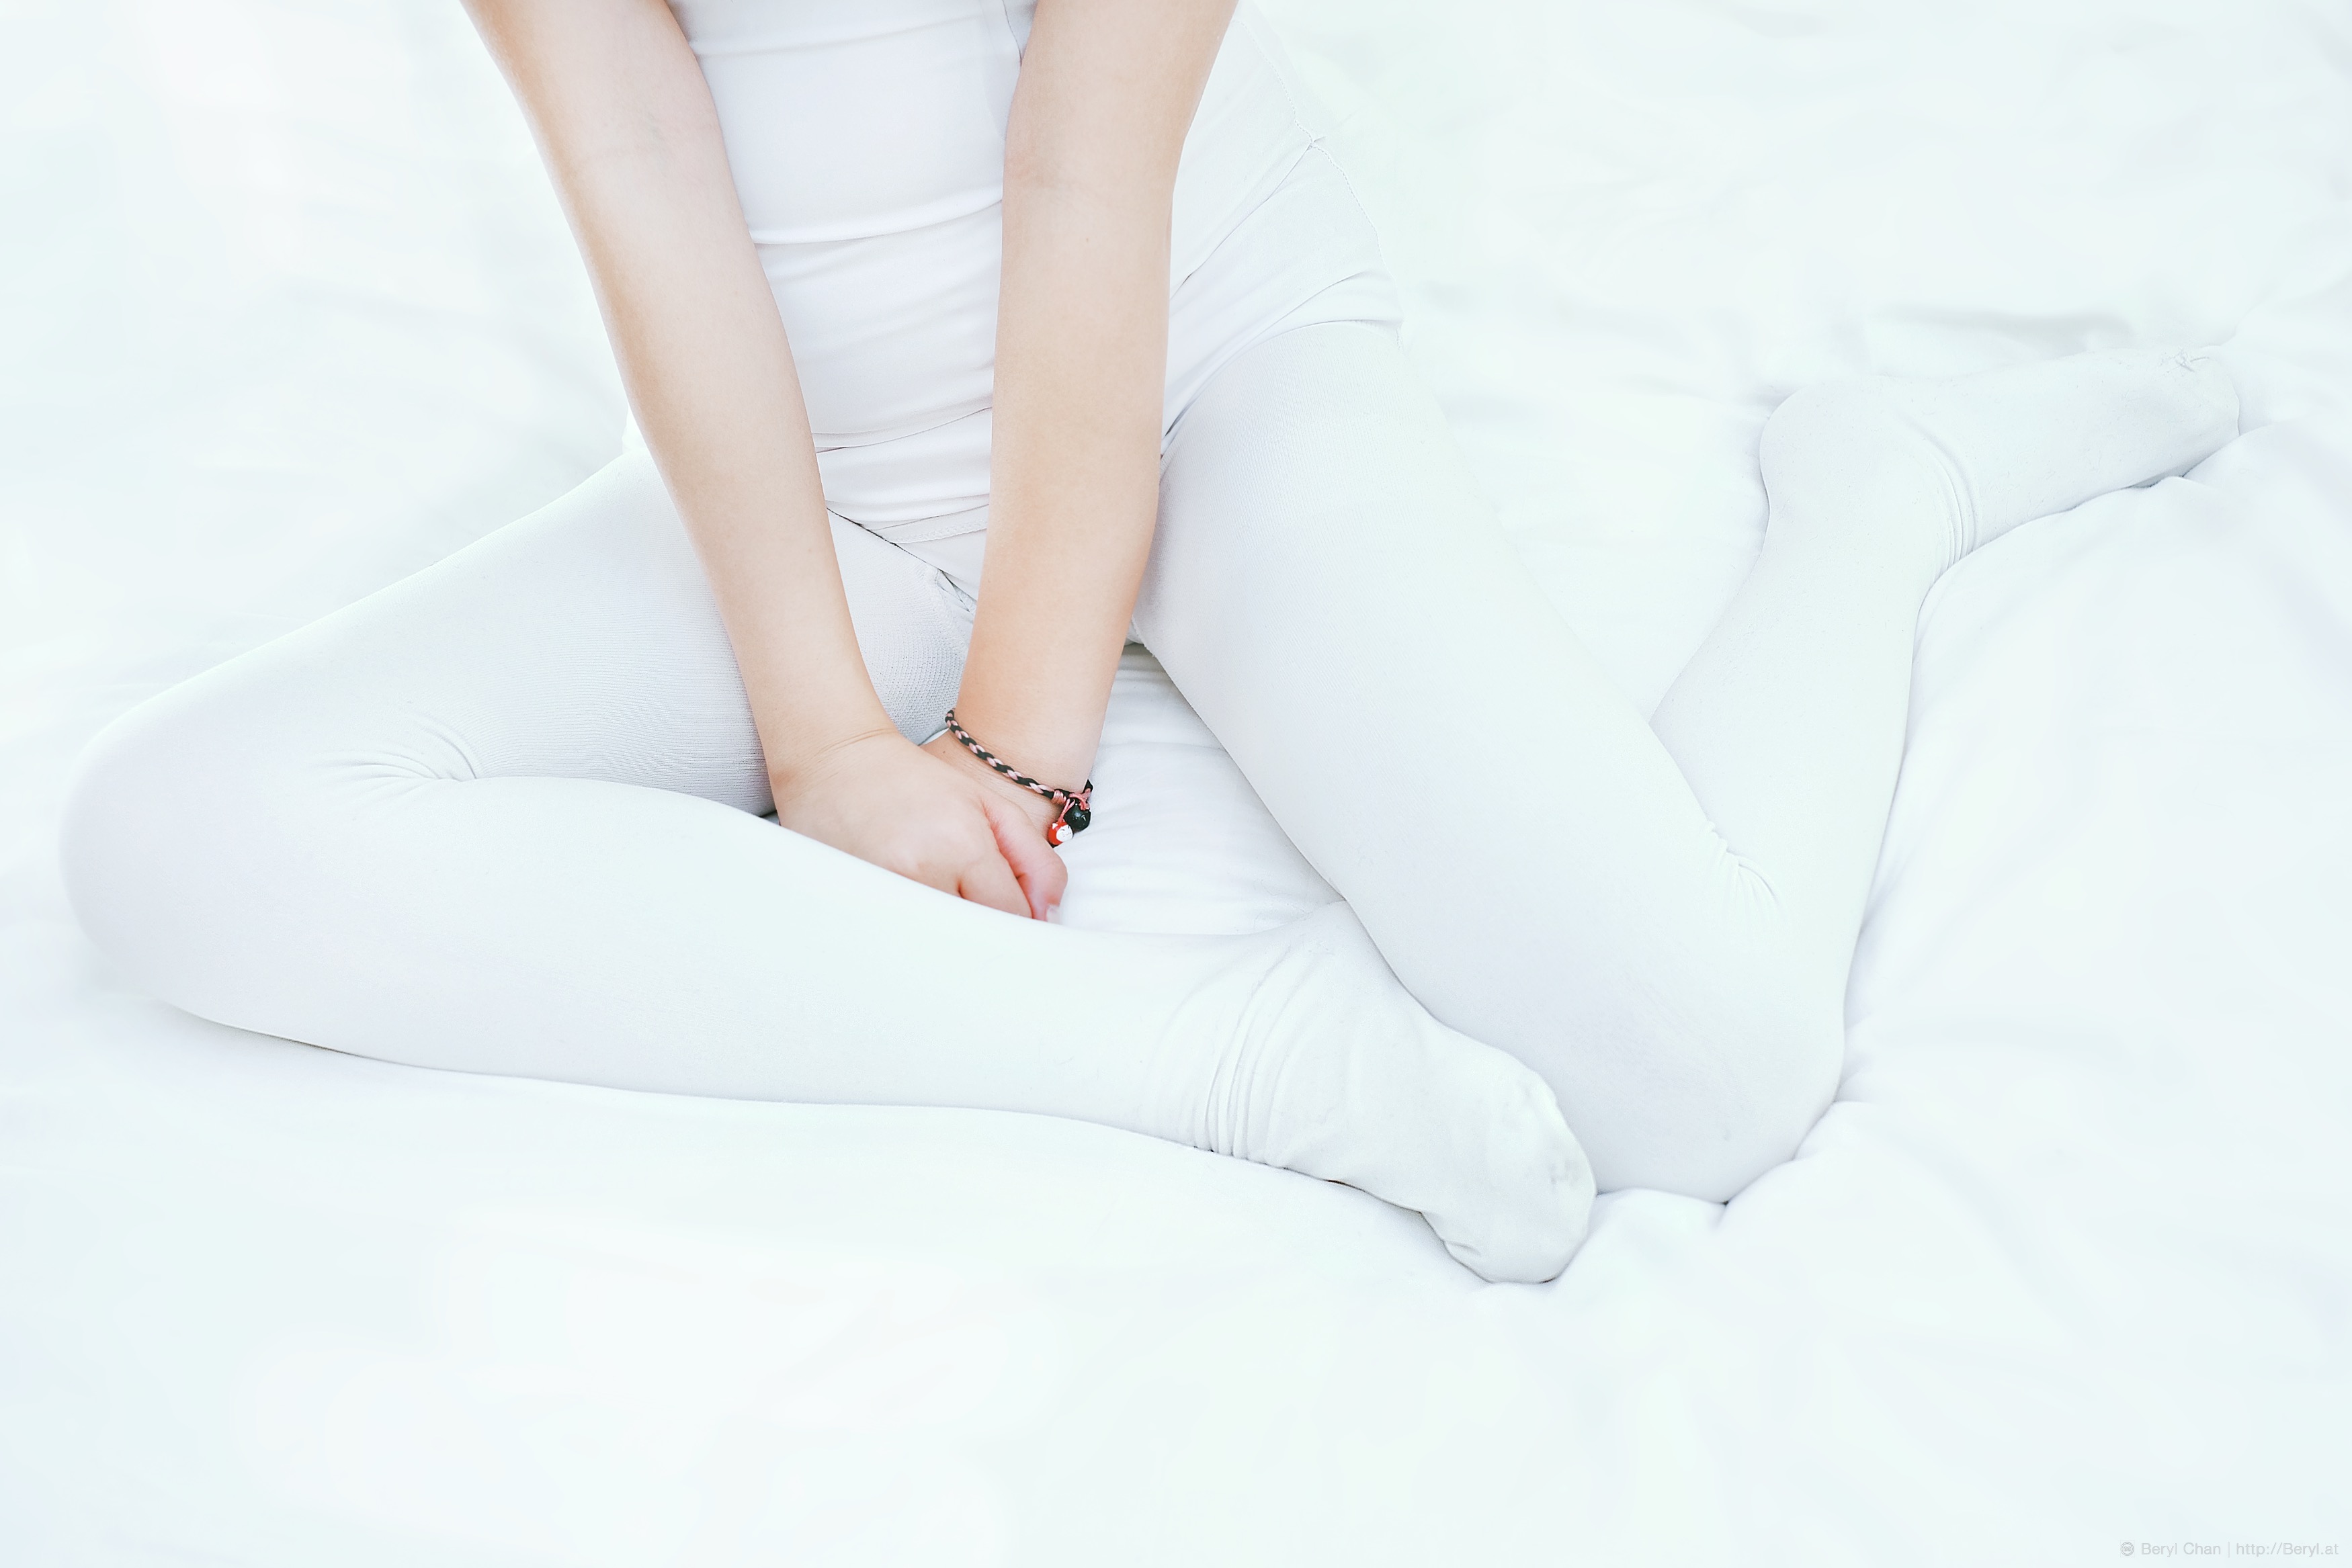
hand, girl, white, trunk, cute, leg, clean, clothing, arm, human body, textile, cool image, hands, 35mm, thigh, arms, skin, faceless, body, socks, tights, pantyhose, schoolswimsuit, mirrorless, shape, simple, xpro1, pure, abdomen, photo shoot, sense, human positions